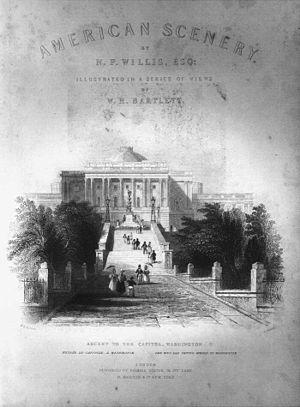
Nathaniel Parker Willis, né le 20 janvier 1806 à Portland, dans le Massachusetts, aujourd'hui dans le Maine, mort le 20 janvier 1867 à Boston, dans le Massachusetts, est un écrivain et un homme de presse américain, qui a travaillé avec les plus grands écrivains de son temps, qu'il s'agisse d'Edgar Allan Poe ou d'Henry Wadsworth Longfellow. Il est le frère du compositeur Richard Storrs Willis, et sa sœur est connue dans le monde des lettres sous le pseudonyme de Fanny Fern.
William Henry Bartlett, né le 26 mars 1809 dans le quartier Kentish Town à Londres et mort le 13 septembre 1854 près des côtes maltaises, est un artiste britannique surtout connu pour ses nombreux dessins rendus en gravures sur acier.